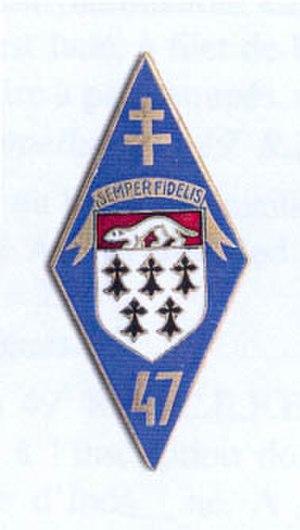
insigne régimentaire du 47e régiment d'infanterie (1939).
Le 47ᵉ régiment d'infanterie est un régiment d'infanterie de l'Armée de terre française créé sous la Révolution à partir du régiment de Lorraine, un régiment français d'Ancien Régime